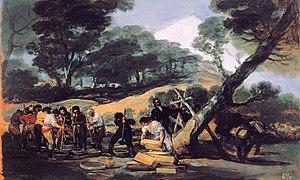
Francisco José de Goya y Lucientes, dit Francisco de Goya, né le 30 mars 1746 à Fuendetodos, près de Saragosse, et mort le 16 avril 1828 à Bordeaux, en France, est un peintre et graveur espagnol. Son œuvre inclut des peintures de chevalet, des peintures murales, des gravures et des dessins. Il introduisit plusieurs ruptures stylistiques qui initièrent le romantisme et annoncèrent le début de la peinture contemporaine. L’art goyesque est considéré comme précurseur des avant-gardes picturales du XXᵉ siècle.
La fabrication de la poudre dans les montagnes de Tardienta est une huile sur bois de Francisco de Goya conservée au palais de la Zarzuela à Madrid. Il représente, avec son pendant Fabrication de balles dans la Sierra de Tardienta, l'activité de la résistance espagnole contre les armées napoléoniennes durant la guerre d'indépendance espagnole.